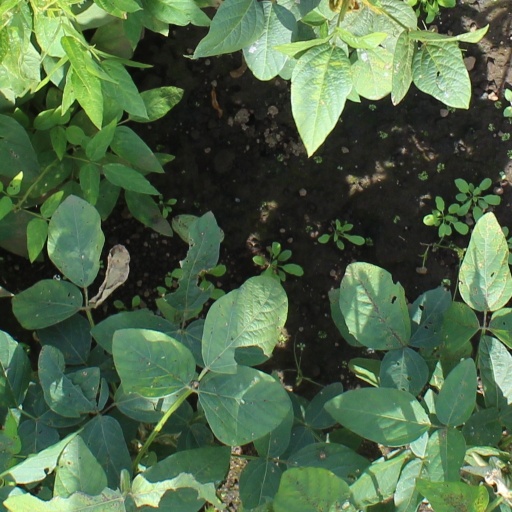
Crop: soybean